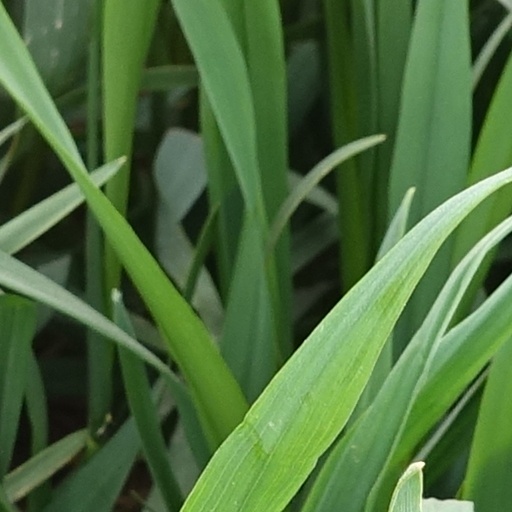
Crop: wheat